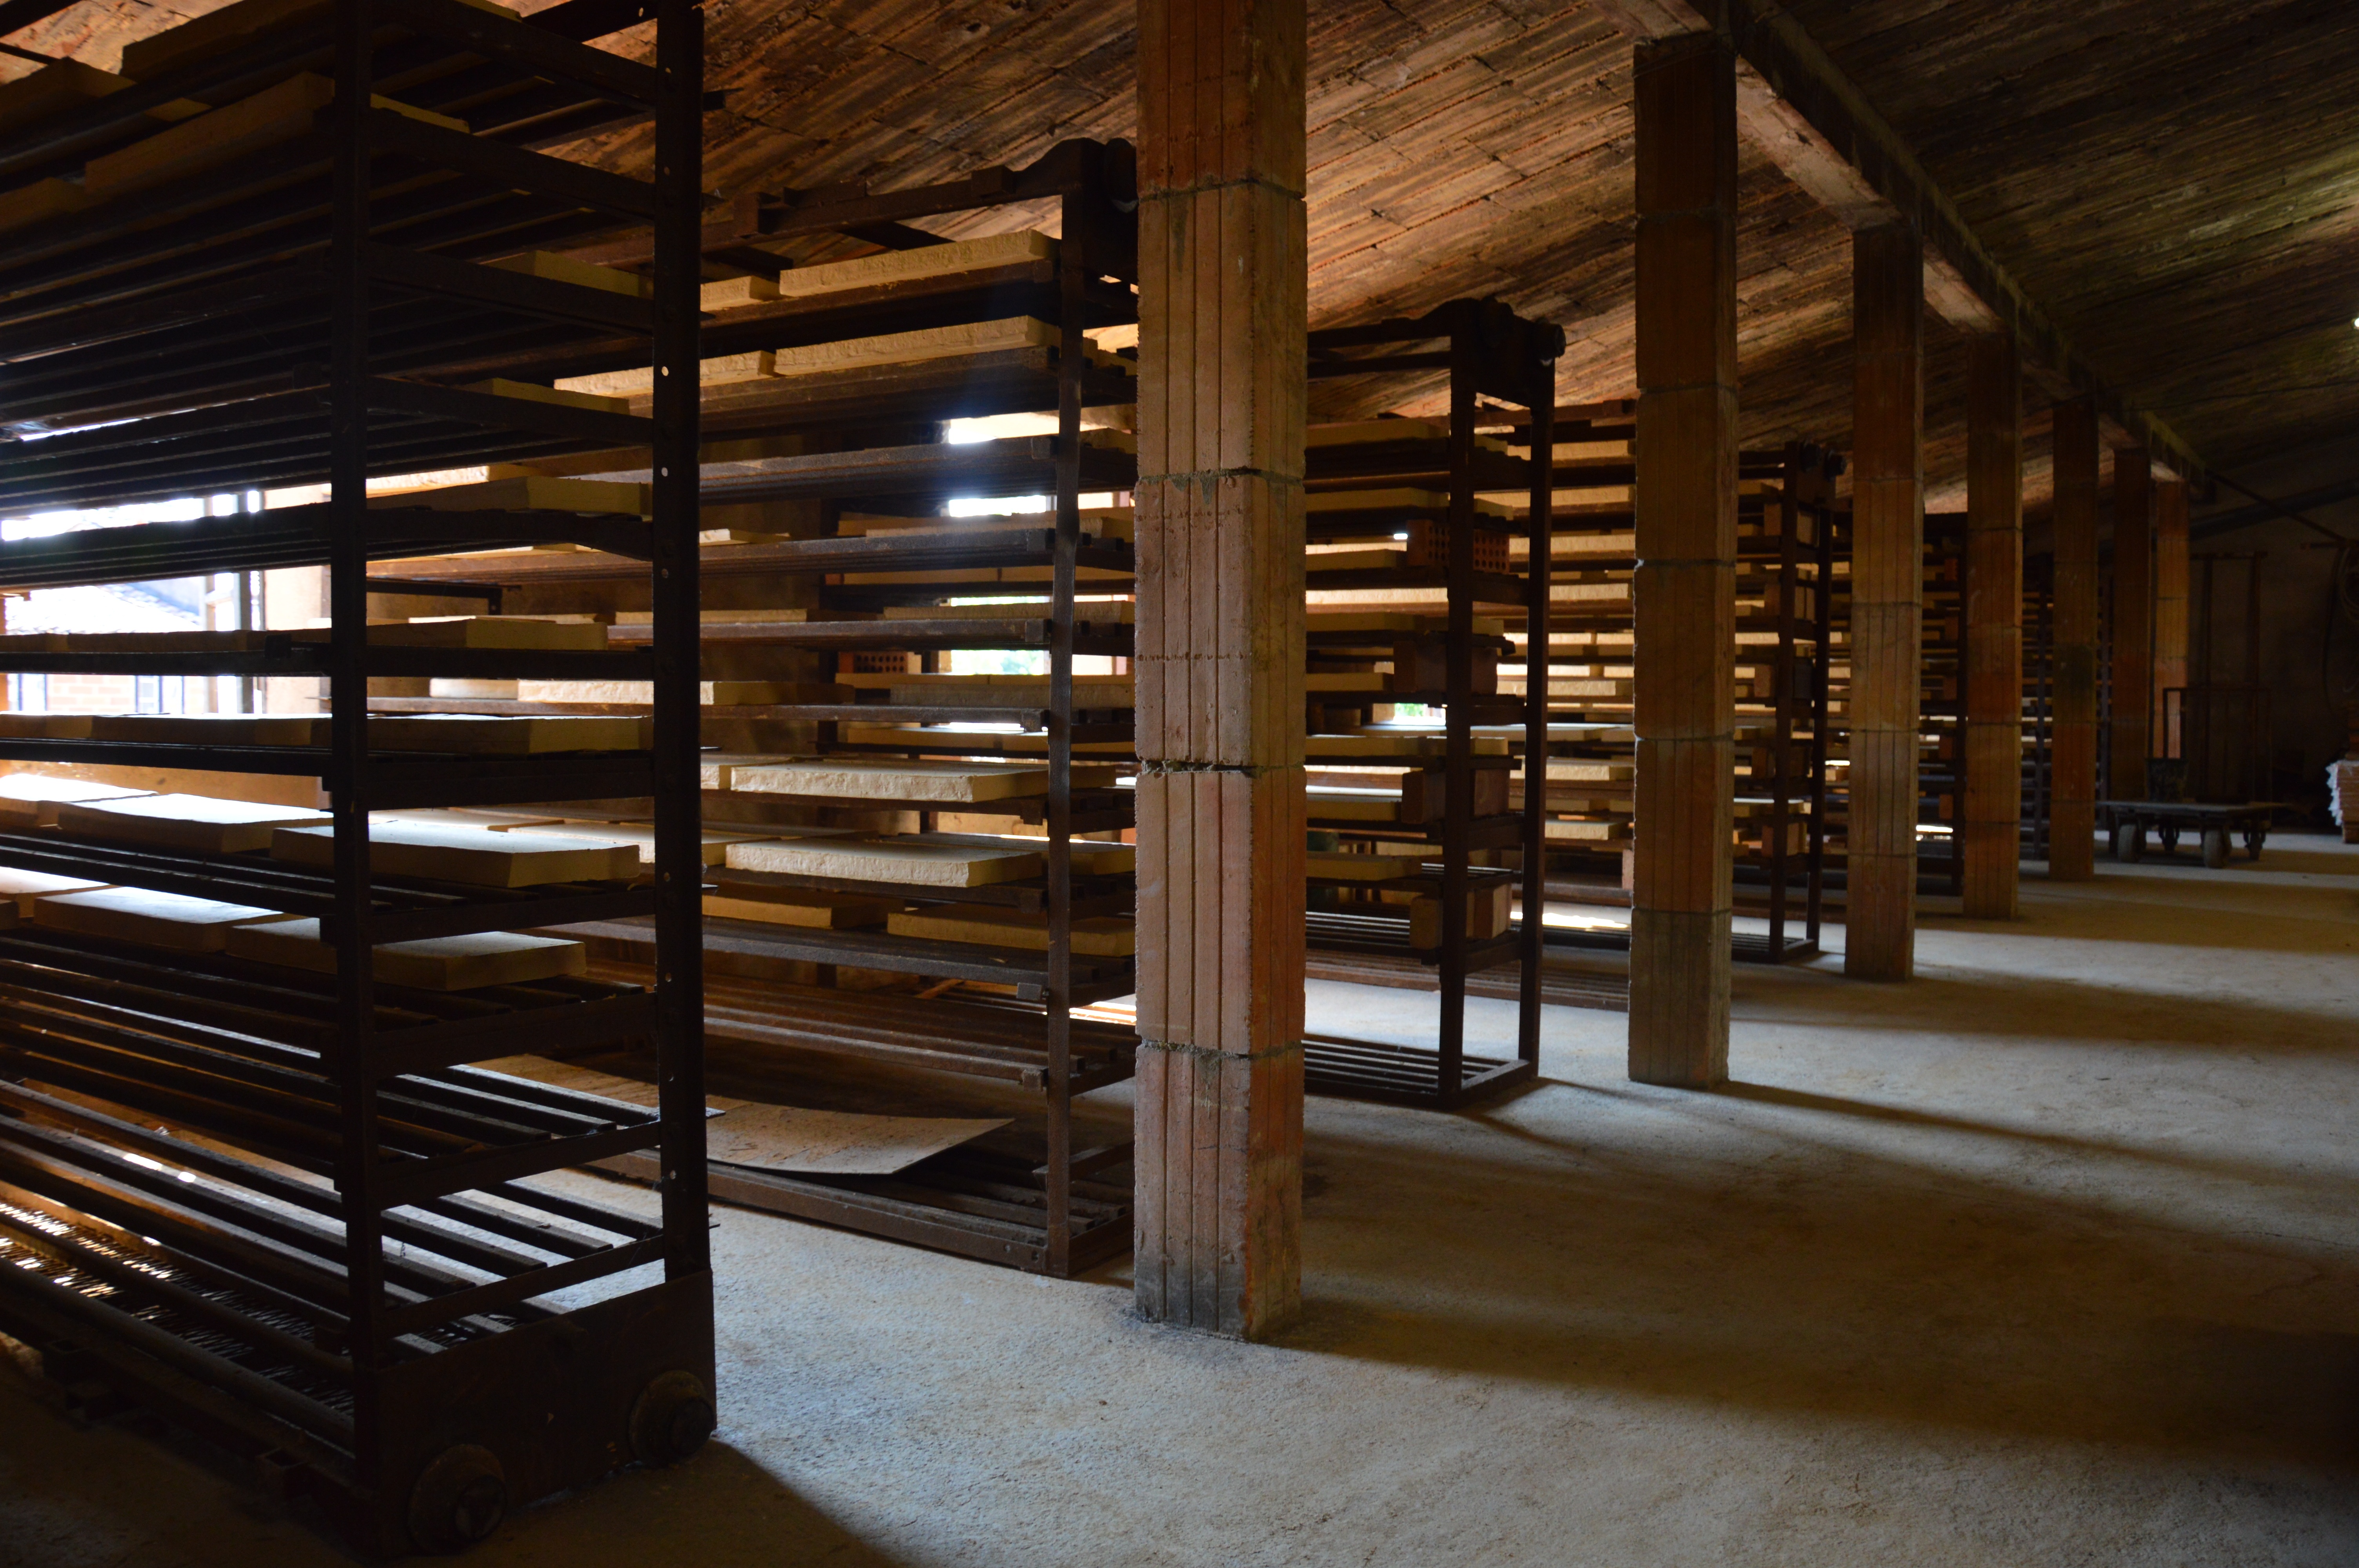
architecture, wood, building, old, factory, lighting, interior design, library, stairs, dryer, artisan, winery, window covering